Quadcopter

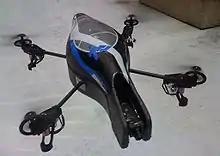
Flying prototype of the Parrot AR.Drone

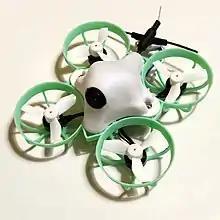
FPV "whoop" drones can be as light as 30 grams

Airbus is developing a battery-powered quadcopter to act as an urban air taxi, at first with a pilot but potentially autonomous in the future.